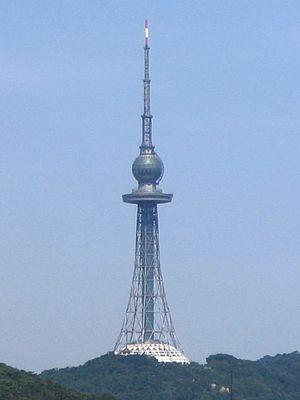
La tour de télévision de Qingdao est une tour en acier d'une hauteur de 232 mètres située à Qingdao en Chine.